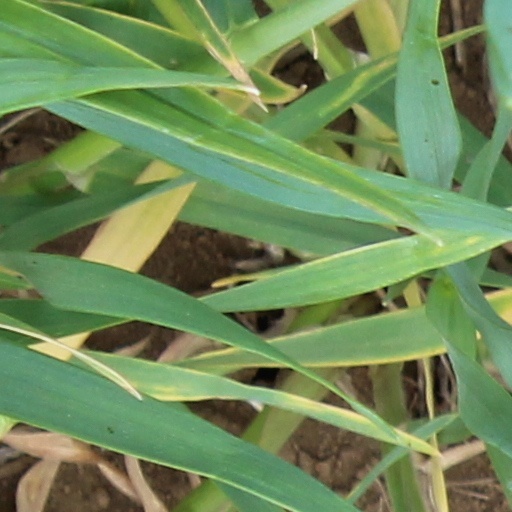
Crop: wheat